SNCF Connect

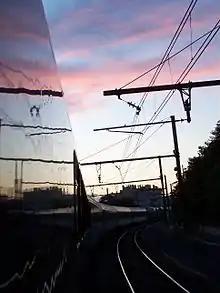
French Motorail Service in Marseille

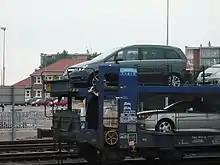
French Motorail loaded with cars in Calais

As well as selling and distributing tickets for SNCF and other European railways, until 2009 Rail Europe organised two chartered rail services in France. Operated by SNCF using standard French rolling stock, both services were aimed at the UK market and staffed by both French personnel (driver and guard) and English-speaking Rail Europe representatives ("Rail Travel Supervisors").